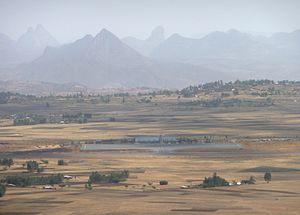
L'aéroport d'Aksoum est un aéroport situé dans la ville d'Aksoum en Éthiopie.